Zimbabwe

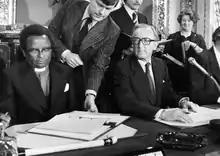
Bishop Abel Muzorewa signs the Lancaster House Agreement seated next to British Foreign Secretary Lord Carrington.

Following Zambian independence (effective from October 1964), Ian Smith's Rhodesian Front government in Salisbury dropped the designation "Southern" in 1964 (once "Northern Rhodesia" had changed its name to "Zambia", having the word "Southern" before the name "Rhodesia" became unnecessary and the country simply became known as "Rhodesia" afterwards). Intent on effectively repudiating the recently adopted British policy of "no independence before majority rule", Smith issued a Unilateral Declaration of Independence (UDI) from the United Kingdom on 11 November 1965. This marked the first such course taken by a rebel British colony since the American declaration of 1776, which Smith and others indeed claimed provided a suitable precedent to their own actions.